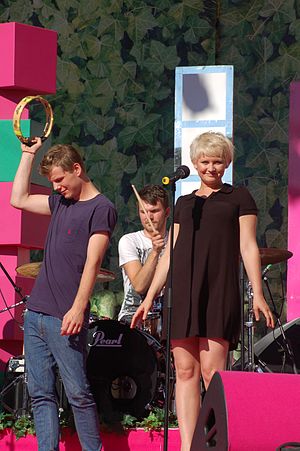
Alphabeat
Alphabeat optræder på Gröna Lund i Stockholm (2008).
Alphabeat er en dansk popgruppe fra Silkeborg, der har tegnet kontrakt med pladeselskabet Copenhagen Records. Tidligere hed de Sodastar, men da et tysk band allerede havde dette navn, skiftede de til Alphabeat. De vandt i 2004 LiveContest DK.